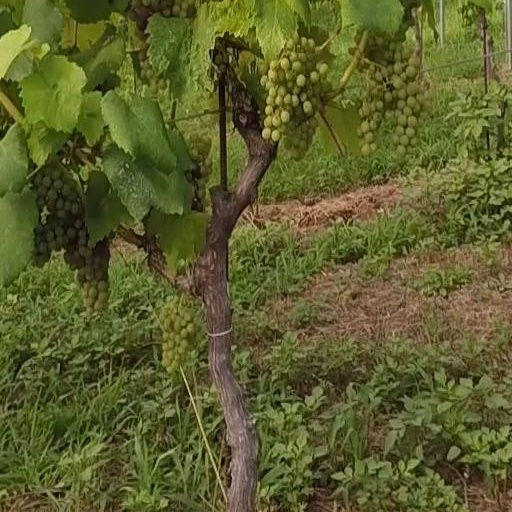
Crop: grape